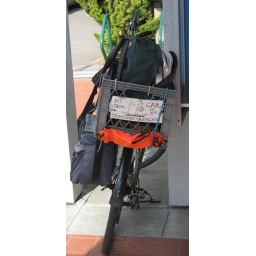
I spotted this handmade &amp;quot;bumper sticker&amp;quot; on a bike parked at the public library in Port Townsend, WA.